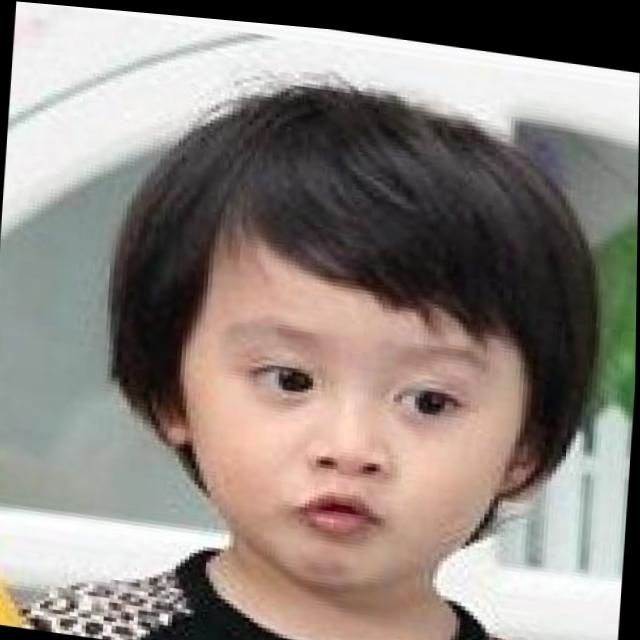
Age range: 0-12